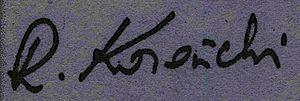
Signature du peintre algérien Rachid Koraichi. Scan d'après catalogue dédicacé
Rachid Koraïchi, né en 1947 à Ain Beida est un peintre et graveur algérien contemporain. En 1970, il quitte l'Algérie pour rejoindre l'École nationale supérieure des arts décoratifs de Paris.